De Havilland Canada DHC-2 Beaver

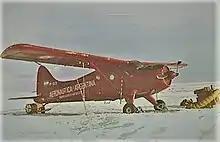
Argentine Air Force Beaver in Antarctica

The original Wasp Jr radial engine of the Beaver is long out of production, so repair parts are getting harder to find. Some aircraft conversion stations have addressed this problem by replacing the piston engine with a turboprop engine such as the PT6. The added power and lighter installed weight, together with greater availability of kerosene fuel instead of high-octane aviation gasoline, make this a desirable modification, but at a high cost.